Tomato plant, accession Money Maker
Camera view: tilt-top (135 deg); turntable rotation: 210 degrees
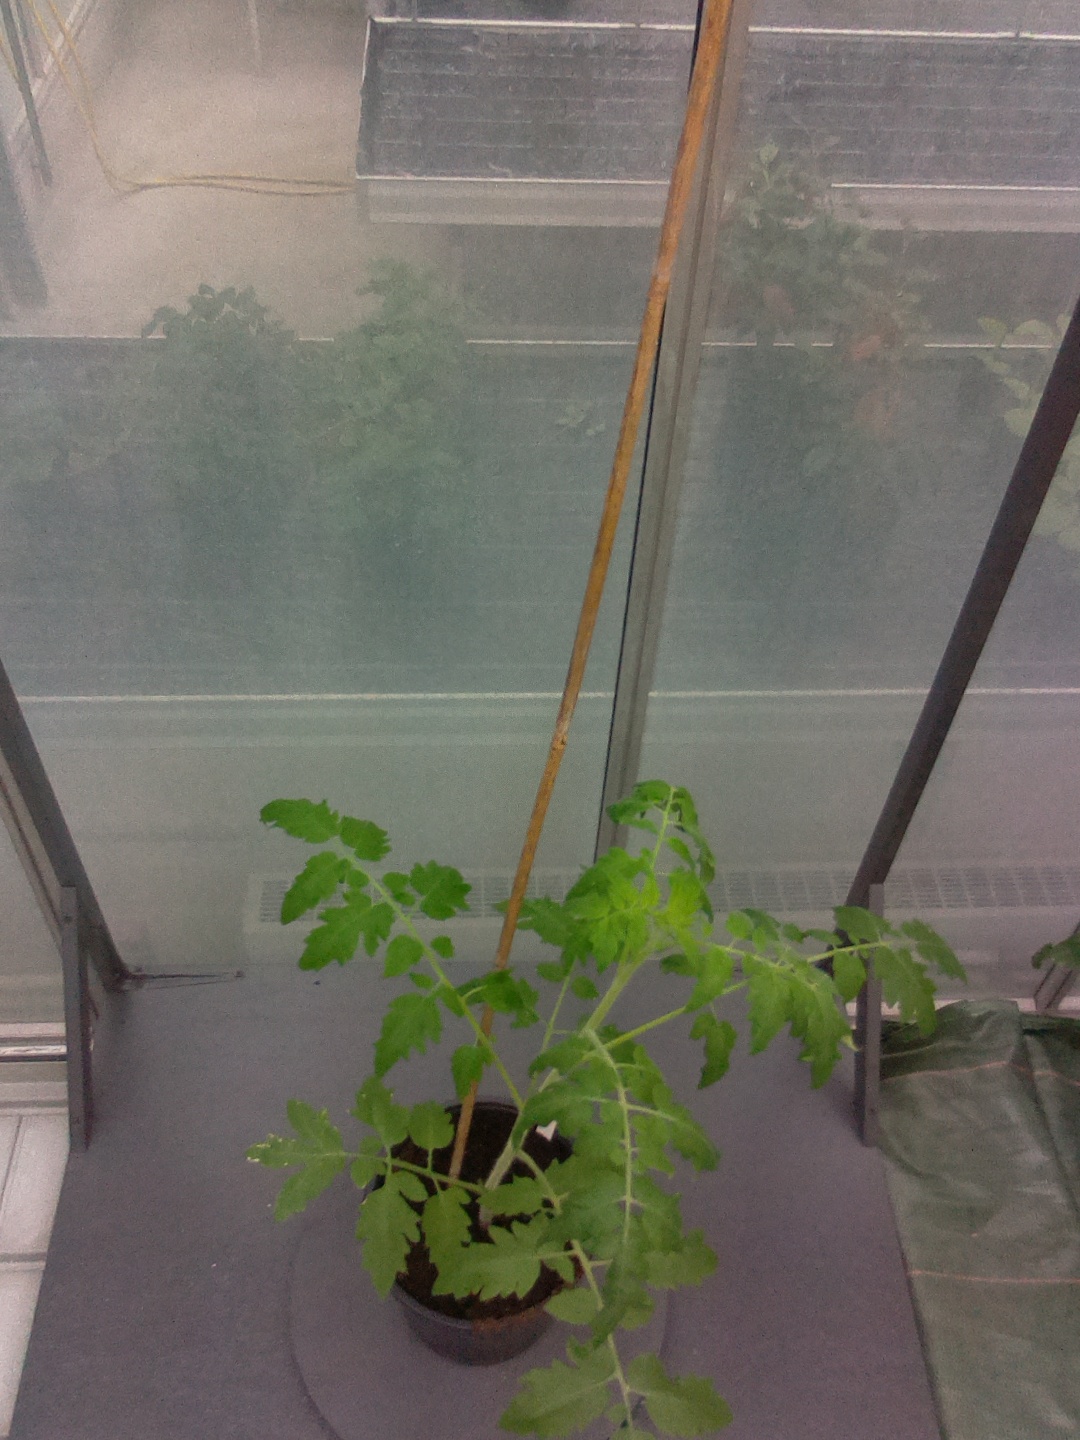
BBCH growth stage 14: 8 of true leaves visible